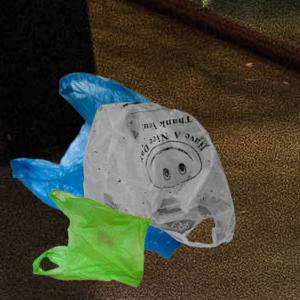
Label: plasticbags